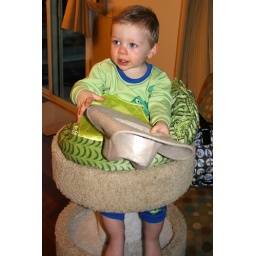
Ethan thought that sitting up in the cat tree (with Grandi's help) was tons of fun.10/9/07